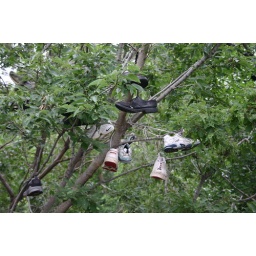
shoes in tree 2